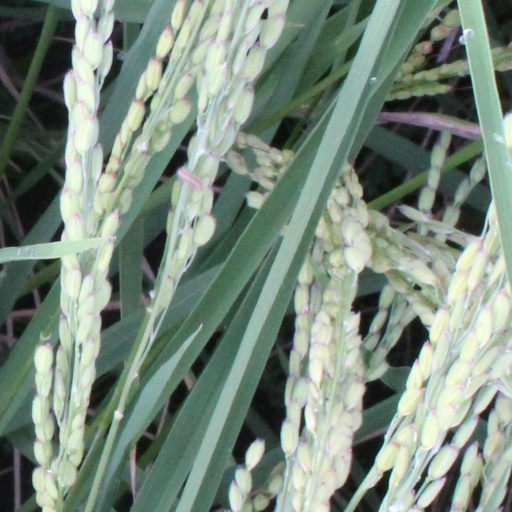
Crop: rice